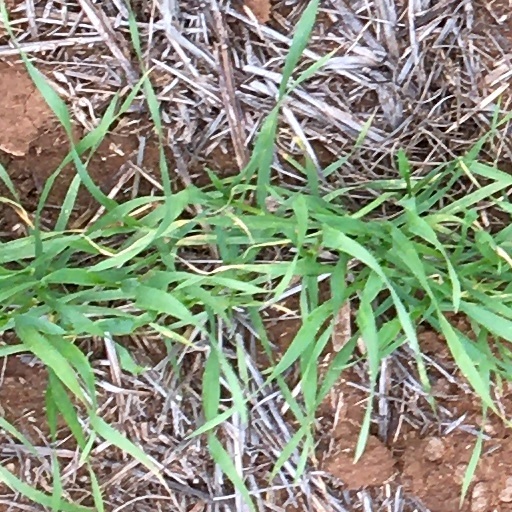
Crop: wheat